Charlotte Dubray

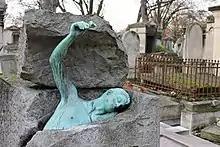
Grave of Georges Rodenbach

On 19 November 1879 Charlotte Dubray married the painter Paul-Albert Besnard (1849–1934). She was his second wife. The young couple made their first home in London, where Charlotte had introductions to the English aristocracy and gained some success. Albert Besnard was disconcerted when he was addressed as "Mr. Dubray". However, Charlotte obtained commissions for him to make large portraits of notable English people. They had four children: Robert (1881–1914) painter; Germaine (1884–1975) sculptor and painter; Philippe (1885–1971) sculptor; and Jean (1889–1958) ceramic artist. Charlotte gave sculpture lessons to her son Philippe Besnard, who then went to Rome and studied under Henri Bouchard (1875–1960). Auguste Rodin (1840–1917) gave advice to both Charlotte and her son Philippe.